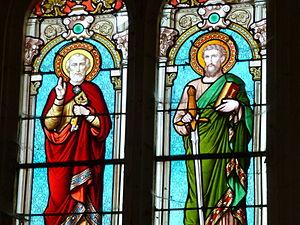
Vitrail de l'église de Connage (Ardennes, France)
Connage est une localité de Chémery-Chéhéry et une ancienne commune française, située dans le département des Ardennes en région Grand Est.